Duesenberg Model A

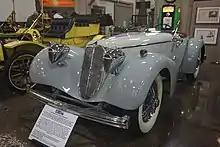
1926 Duesenberg Model A Roadster at Stahls Automotive Collection

The initial production target was 100 cars per month. By the end of 1922, after slightly more than a year of production, fewer than 150 Duesenberg Straight Eights had been built. Production of the Straight Eight continued through several changes in management, placement of the Duesenberg Automobiles and Motors Company into receivership in January 1924, and the restructuring of the company into the Duesenberg Motor Company in February 1925, until the purchase of the company by E. L. Cord in October 1926. About 650 Straight Eights had been built when Cord ended production in 1926.